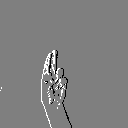
ASL letter: u